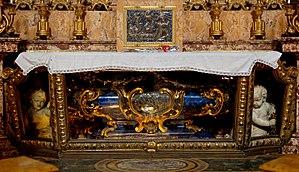
Louis de Gonzague, né le 9 mars 1568 à Castiglione delle Stiviere et mort le 21 juin 1591 à Rome, est un étudiant jésuite mort au service des pestiférés. Il est reconnu saint par l'Église catholique en 1726.